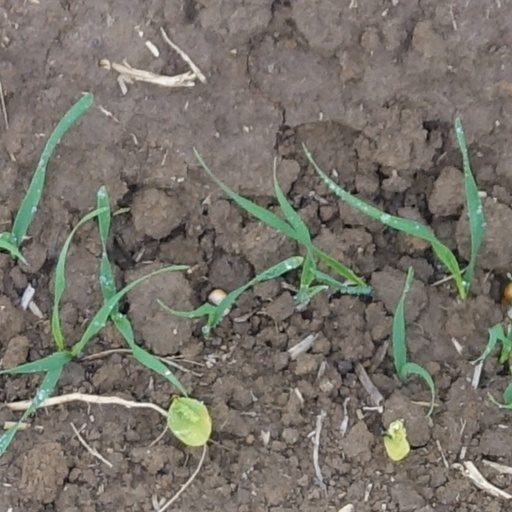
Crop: wheat